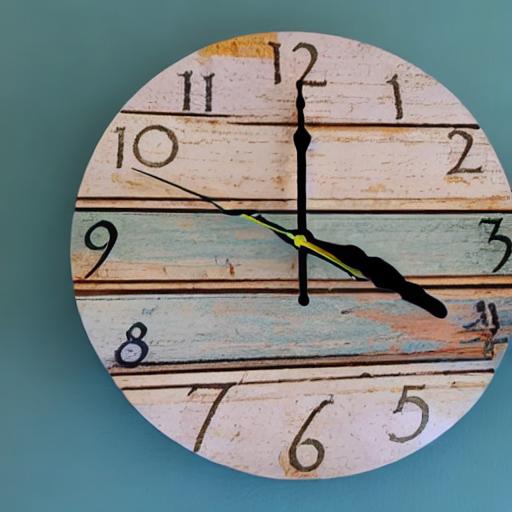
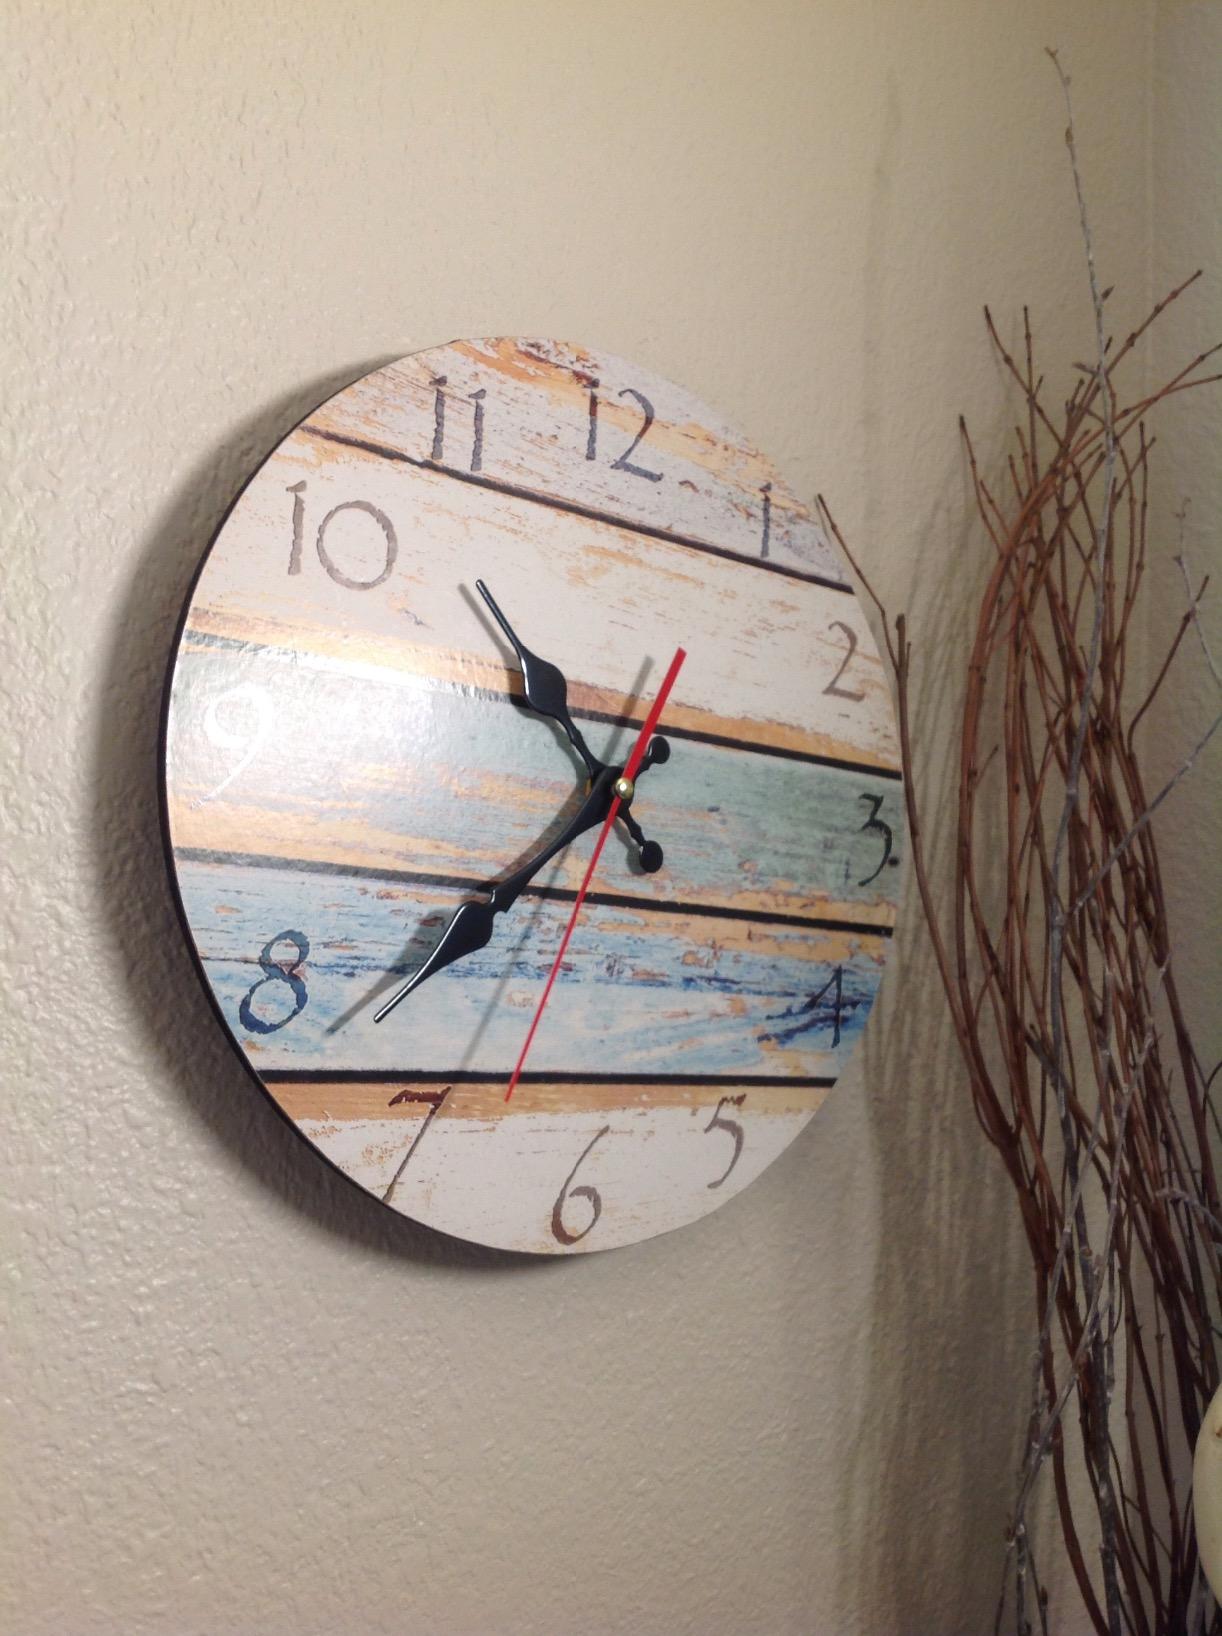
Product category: clock
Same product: no